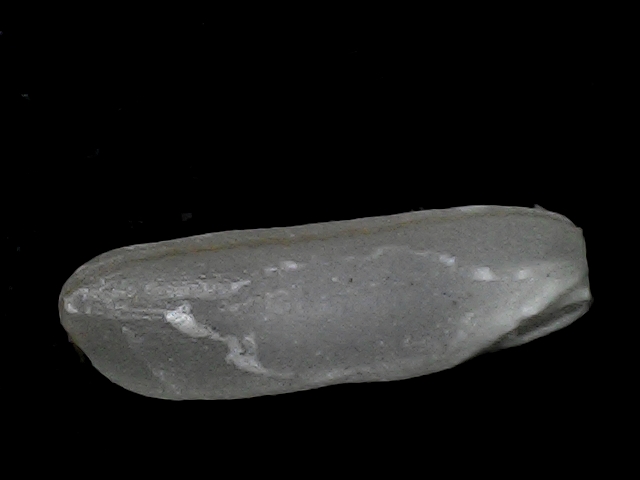
Rice variety: BD75